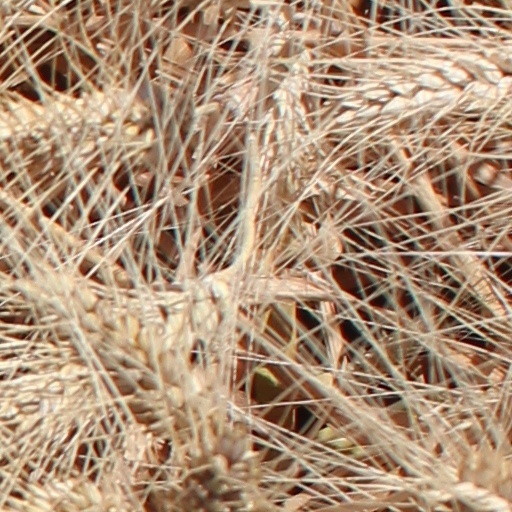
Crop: wheat